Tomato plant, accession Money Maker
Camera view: tilt-top (135 deg); turntable rotation: 90 degrees
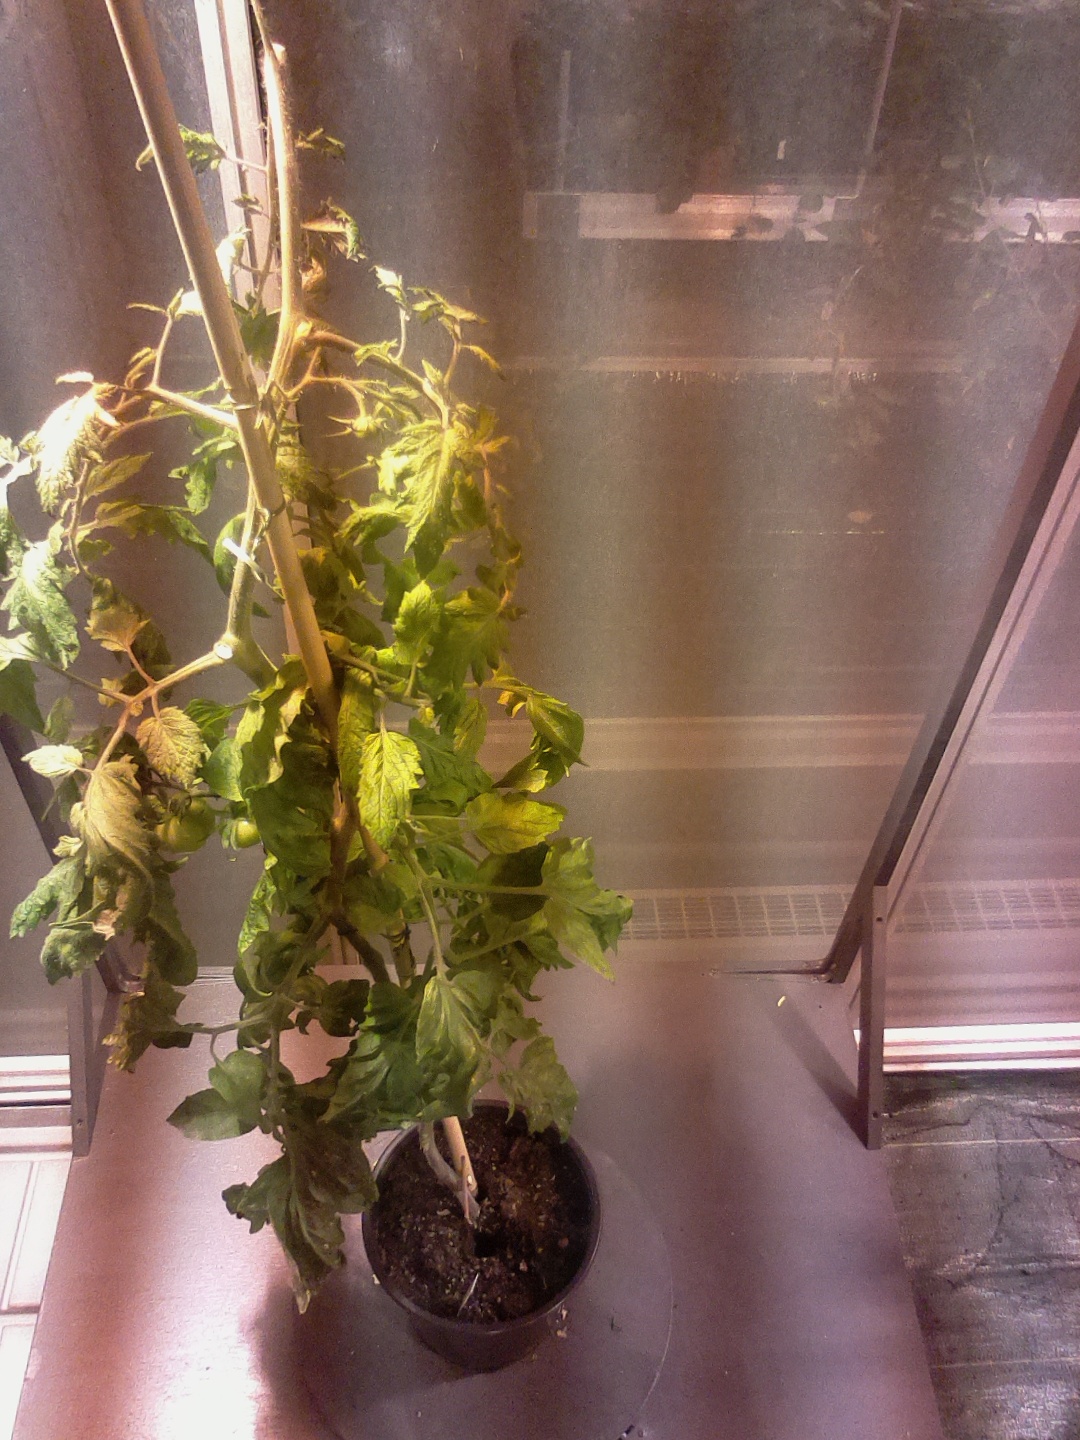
BBCH growth stage 75: 50%-60% of final fruit size